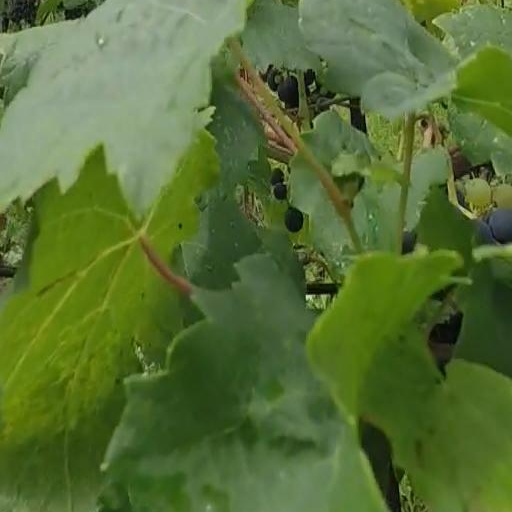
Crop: grape